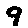
Label: 9